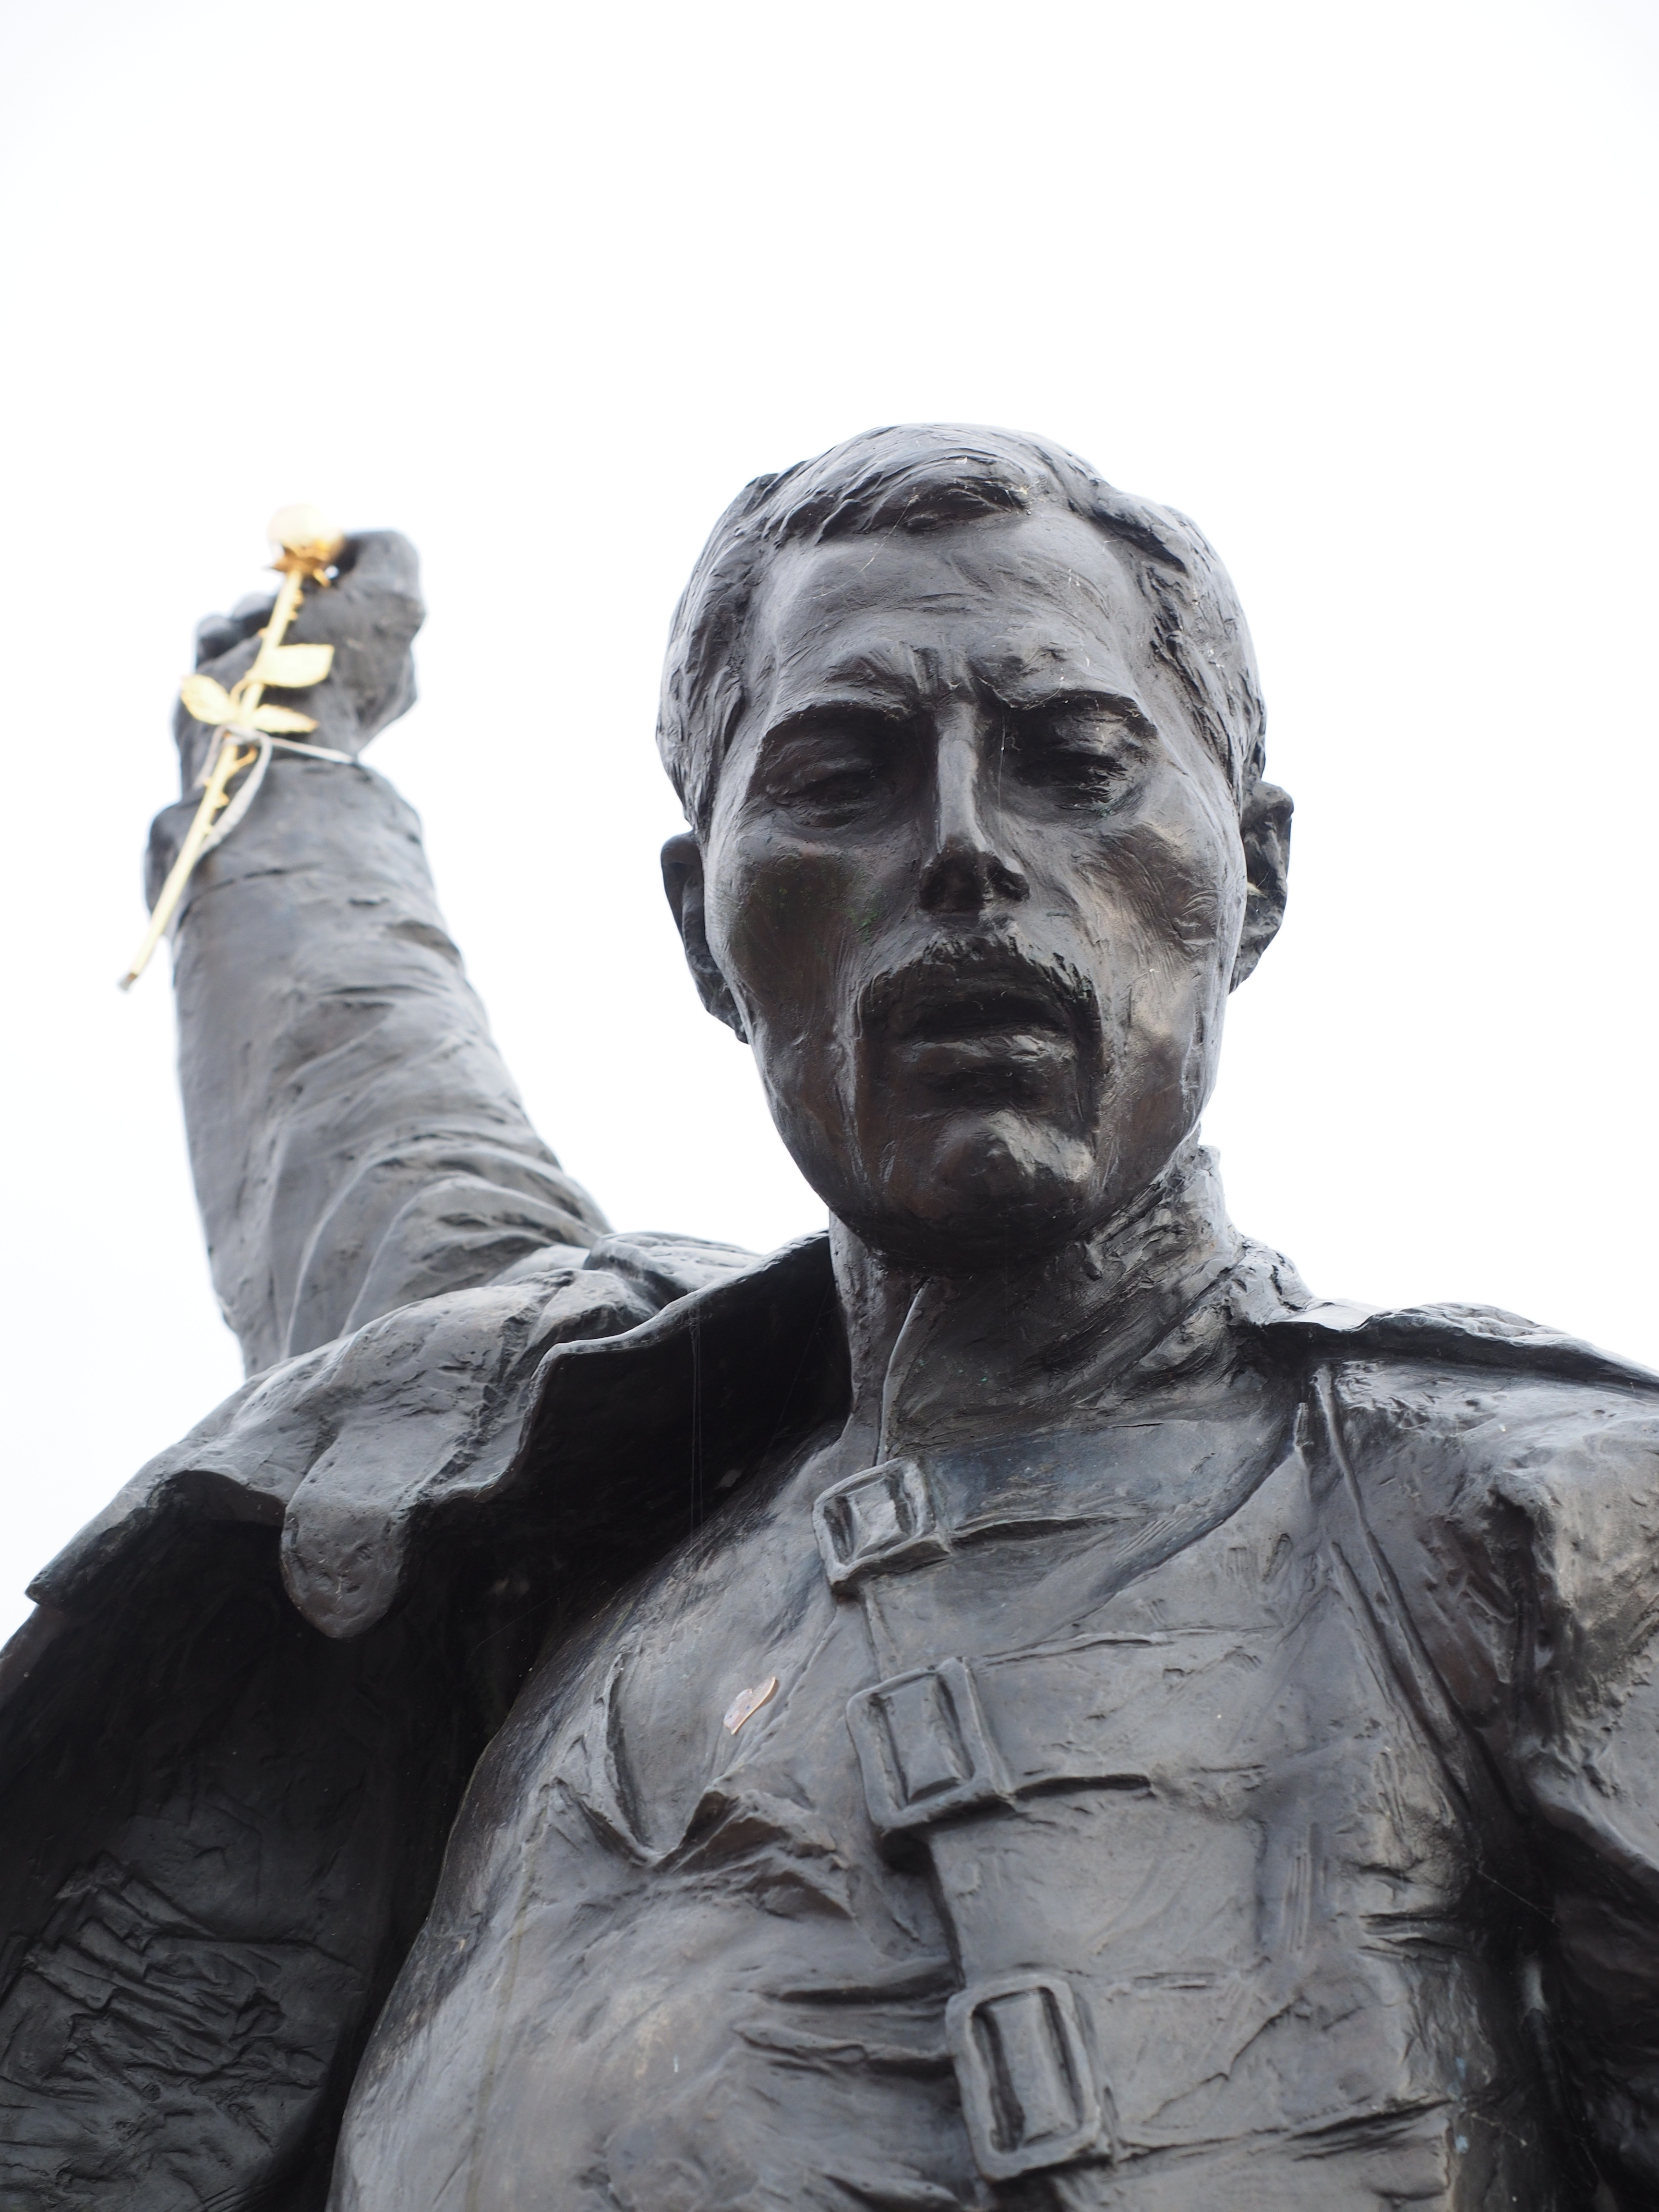
monument, singer, statue, portrait, face, sculpture, memorial, art, queen, composer, montreux, lake geneva, still image, freddie mercury, freddie mercury memorial, memorial statue, lead singer